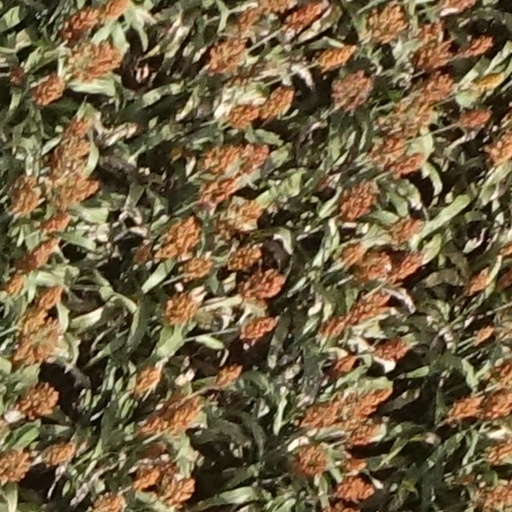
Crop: sorghum